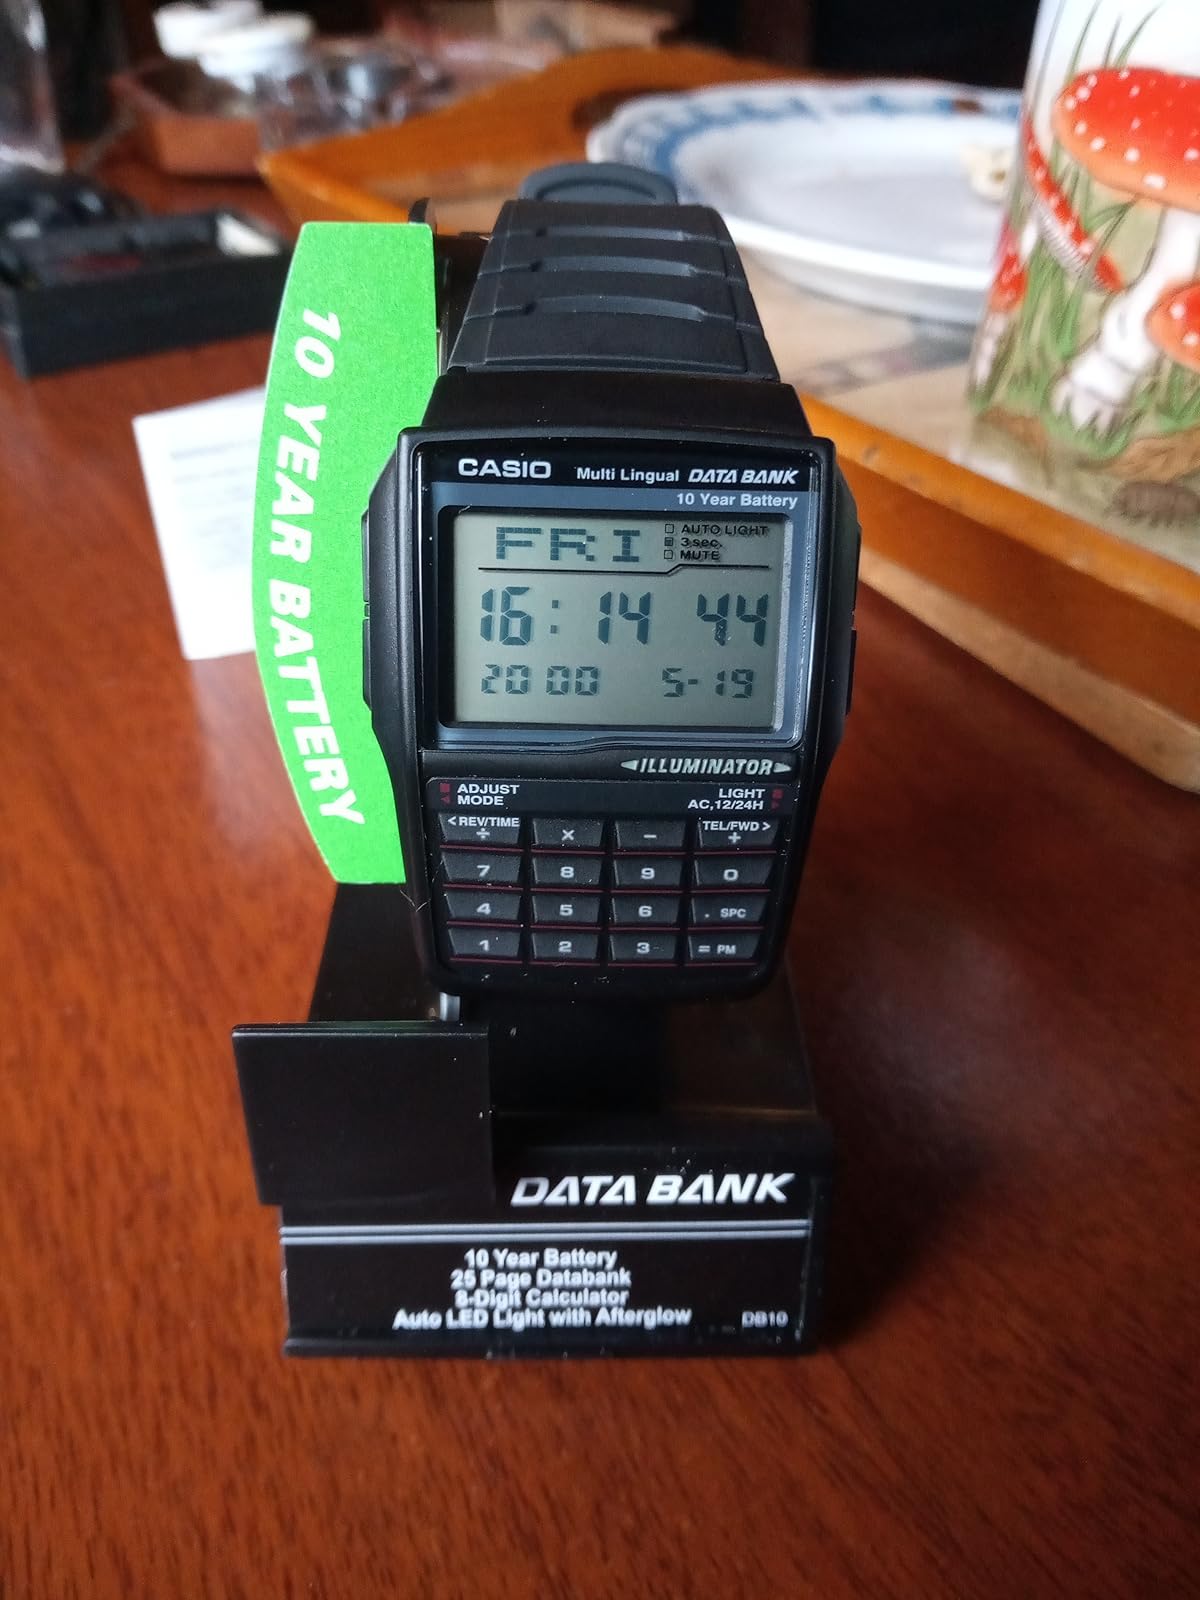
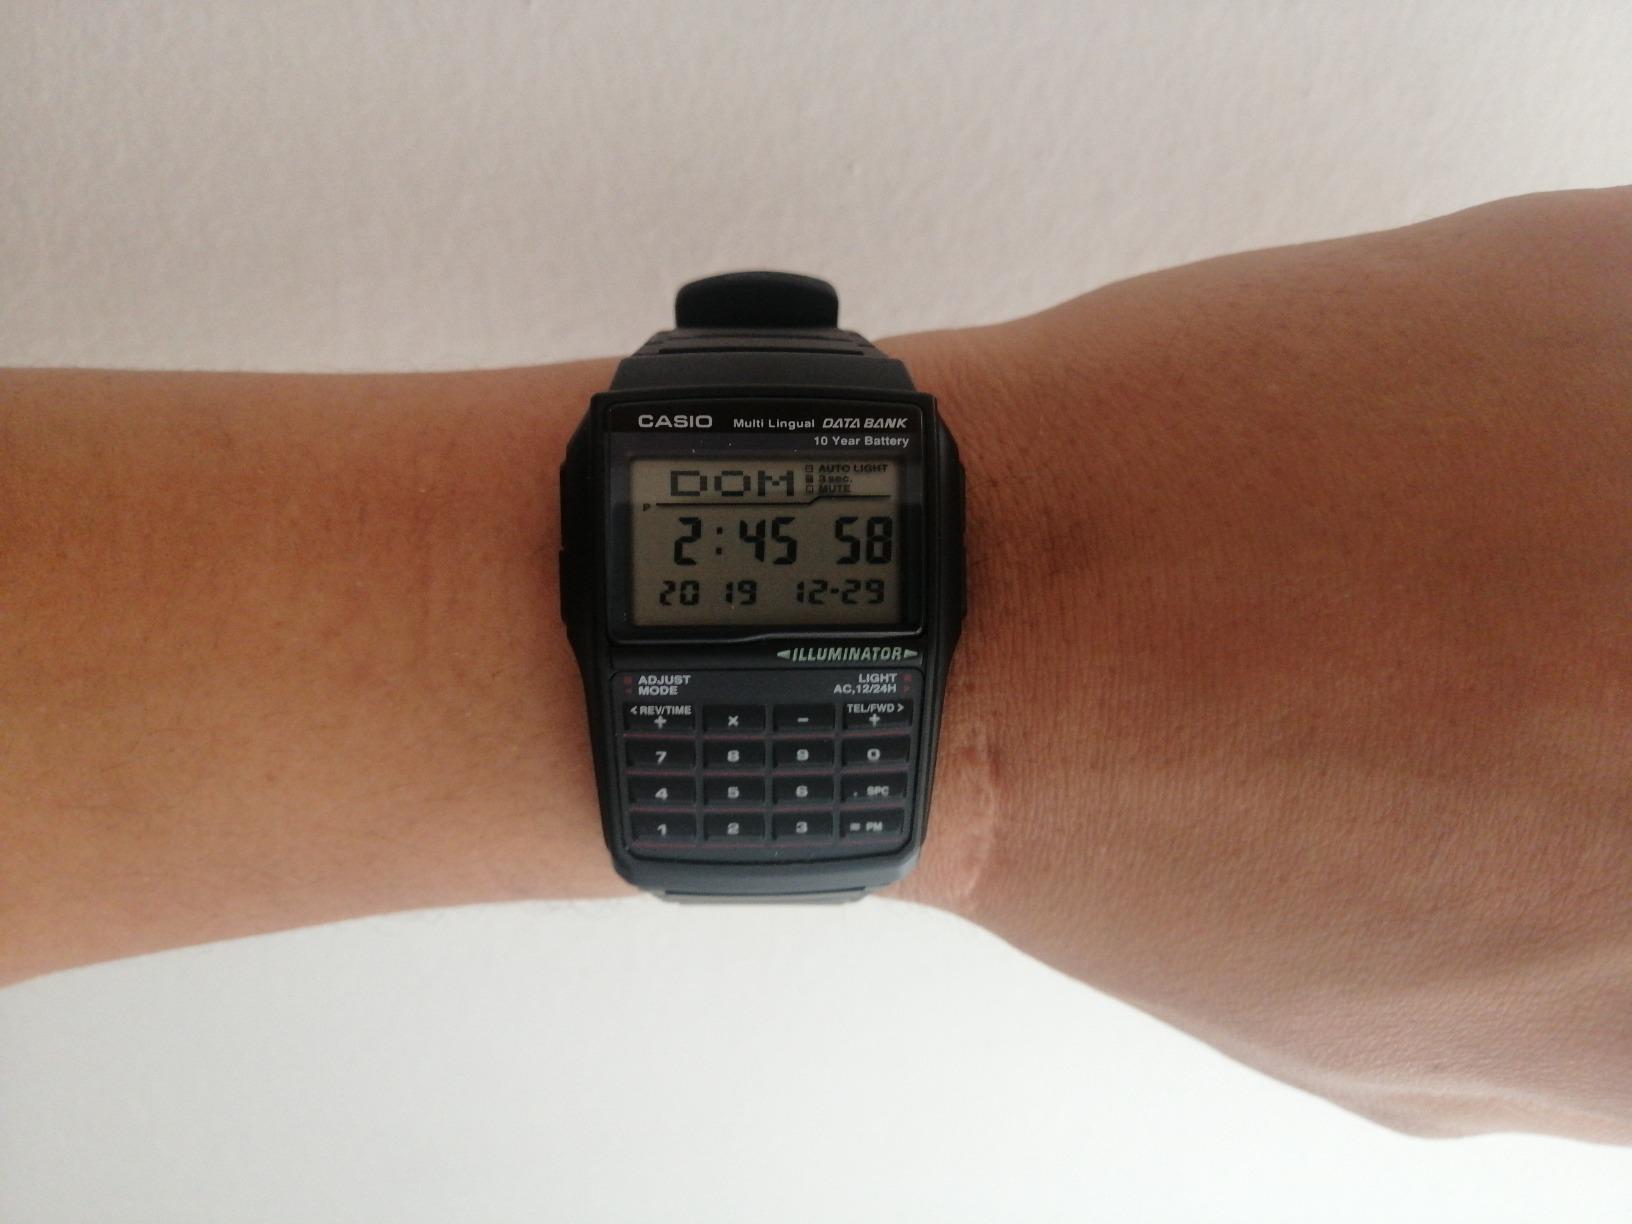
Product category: accessories_watch
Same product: yes